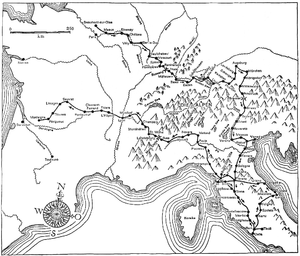
Le col de Bussang est l'un des cols les plus fréquentés du massif des Vosges, en France. Situé dans la région Grand Est à 727 m d'altitude, il relie la Lorraine et l'Alsace par la route nationale 66. Les deux communes de ce col dans un socle sédimentaire friable et cassant sont Bussang du côté lorrain et Urbès du côté alsacien. Le passage des crêtes à hauteur de Bussang fait partie des principaux cols historiques qui traversent les Vosges depuis l’Antiquité aux côtés du col du Bonhomme, du col du Donon et du col de Saverne.
Michel Eyquem de Montaigne, seigneur de Montaigne, né le 28 février 1533 et mort le 13 septembre 1592 au château de Saint-Michel-de-Montaigne, est selon les traditions universitaires soit un philosophe, humaniste et moraliste de la Renaissance, soit un écrivain érudit, précurseur et fondateur des « sciences humaines et historiques » en langue française.